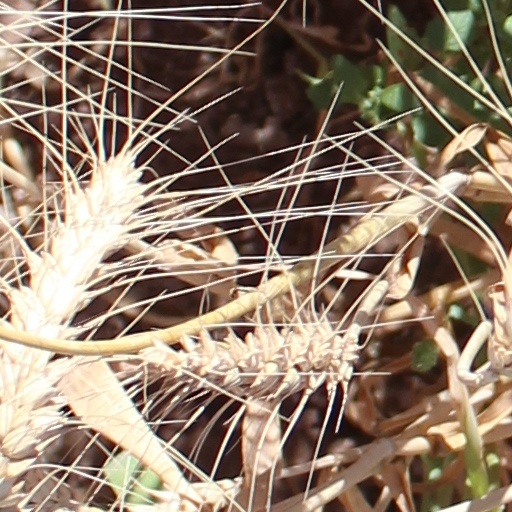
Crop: wheat